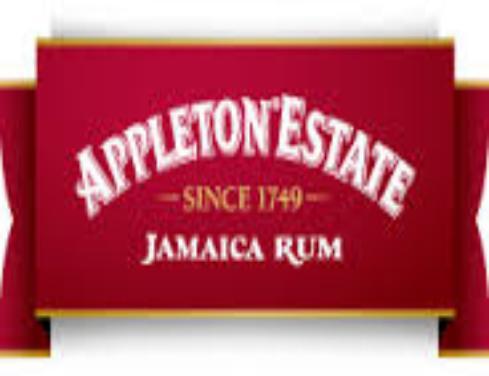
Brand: Appleton Estate
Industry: Food